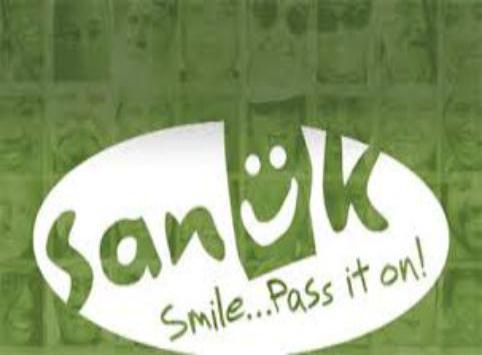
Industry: Clothes